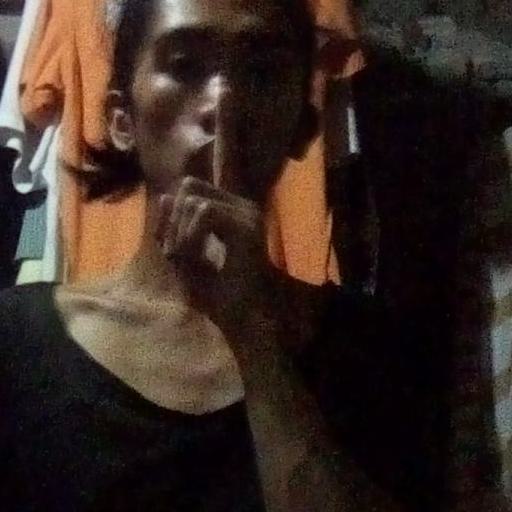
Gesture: mute